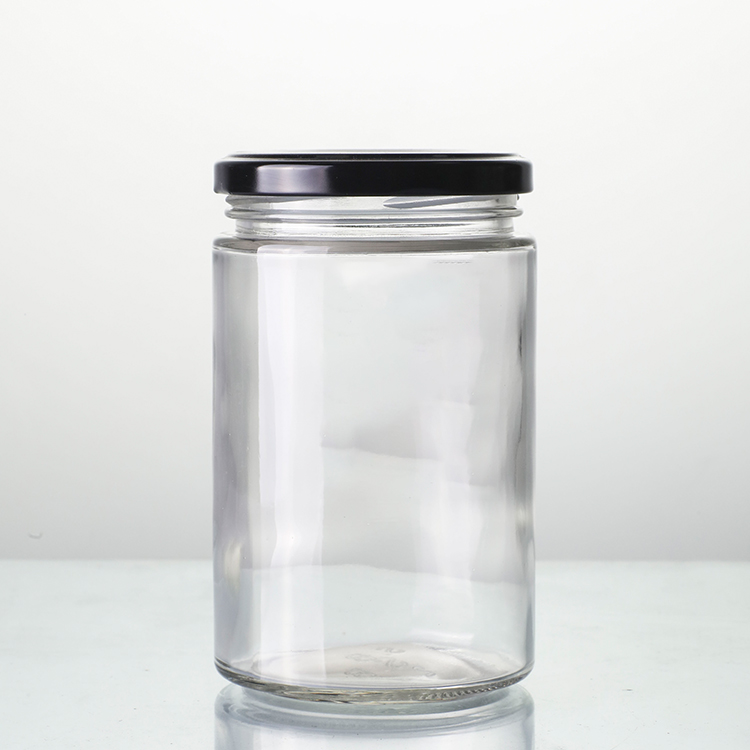
Waste category: glass